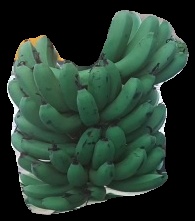
Variety: pachbale
Grade: grade2